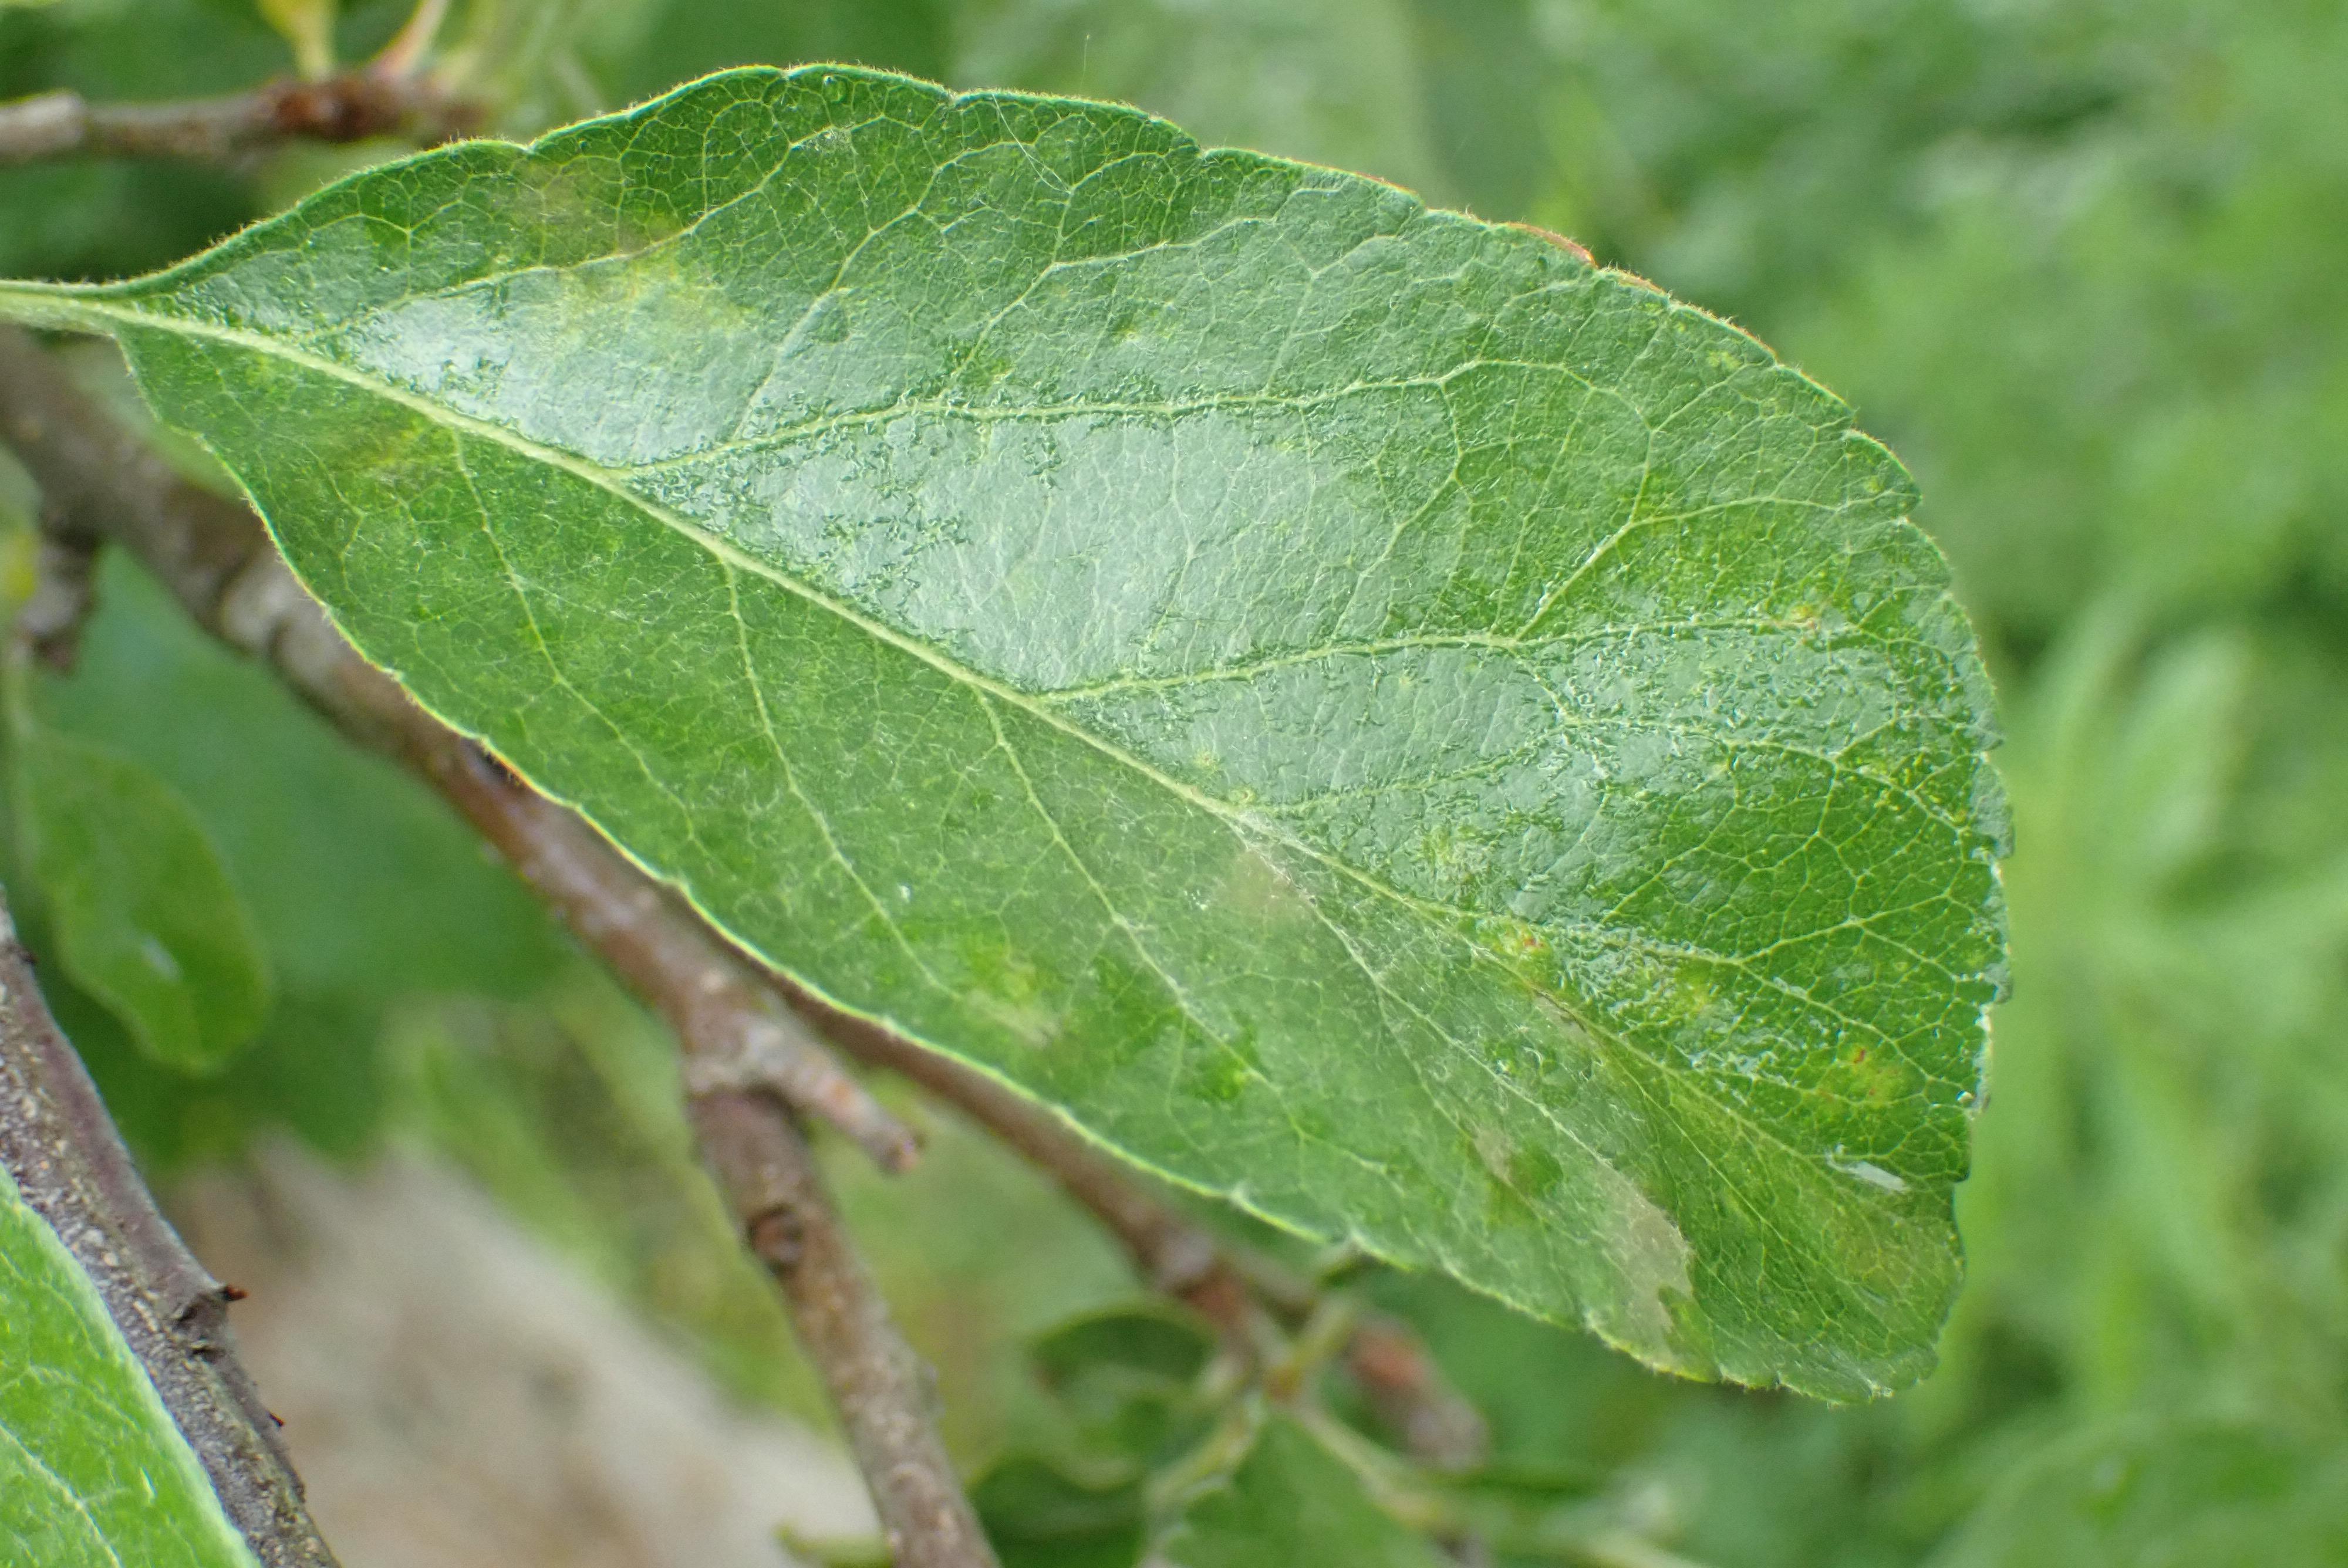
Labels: scab